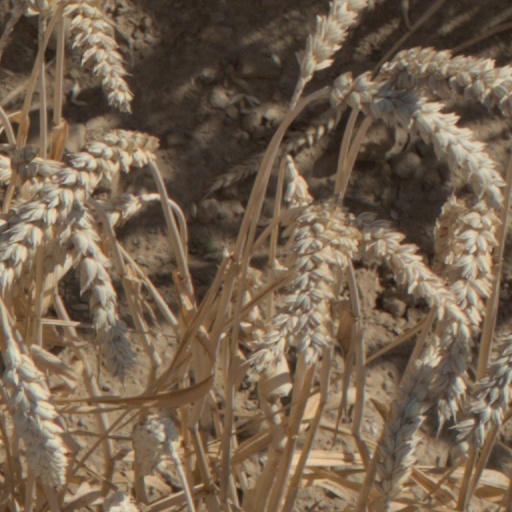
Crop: wheat